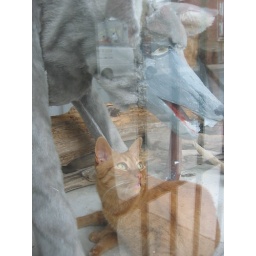
cat in window